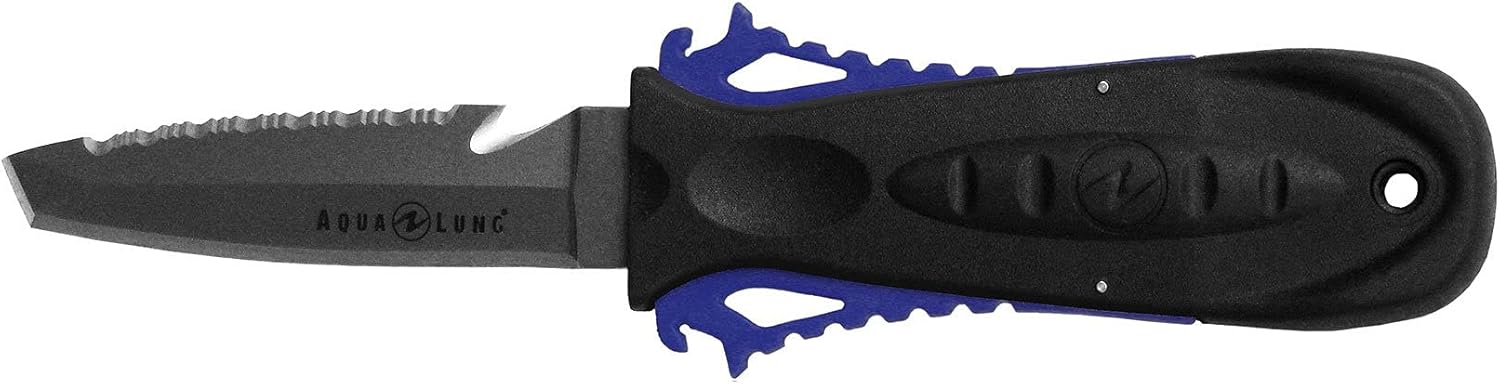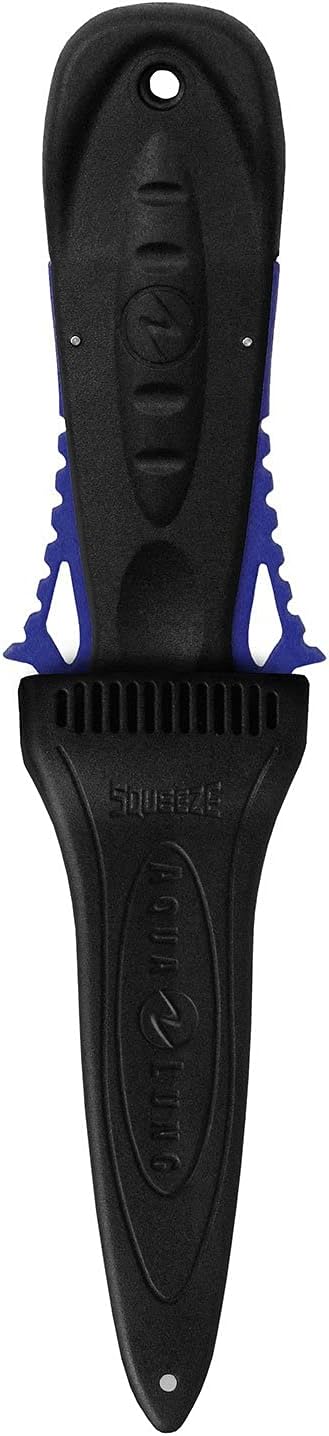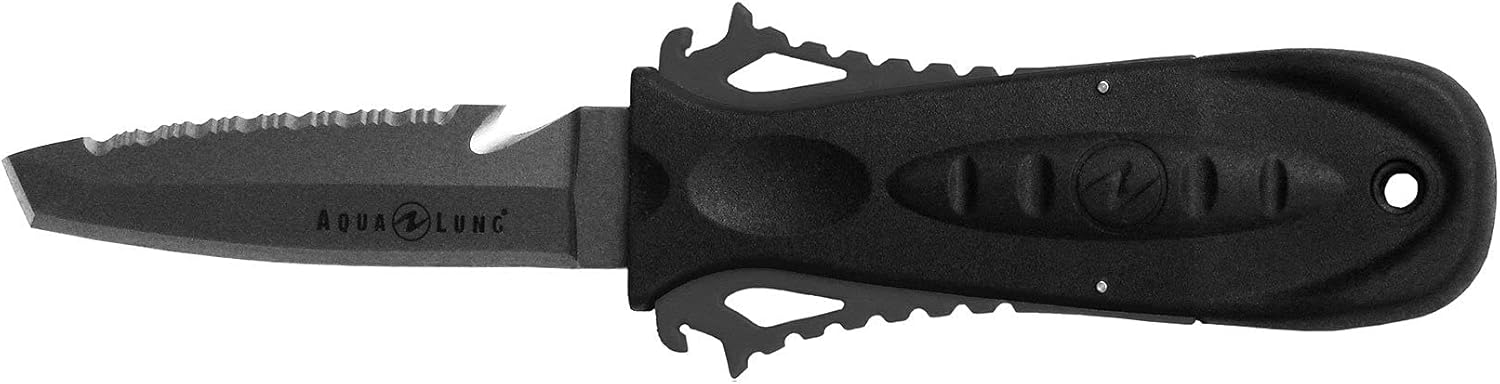
Deep See Wenoka Squeeze Lock Titanium Knife, Tanto Tip - Blue
Category: Sports & Outdoors
*Serrated edge near handle *Line cutter *Single action locking system sheath *Bottle opener *Two depth compensating leg straps *BLADE LENGTH: 3 *OVERALL LENGTH: 6.5 *OPTIONS: Titanium *COLOR: Blue, Red, Charcoal, Yellow, Pink, or Twilight * FULL MANUFACTURER&rsquo;S WARRANTY *SCUBA diving equipment
Features: High-grade beta alloy titanium | Patented locking mechanism securely locks knife in sheath | Releases easily with a squeeze of the handle | Tanto tip